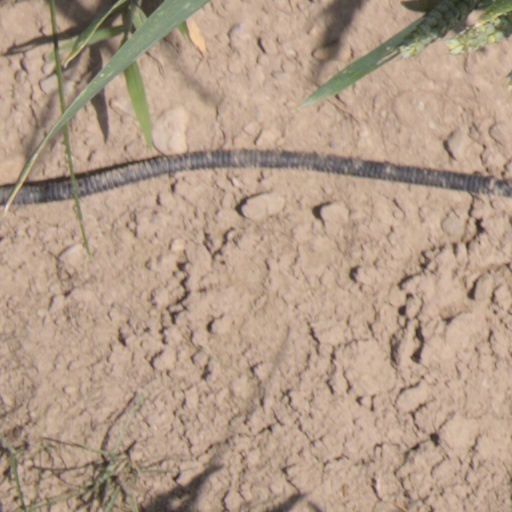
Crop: wheat